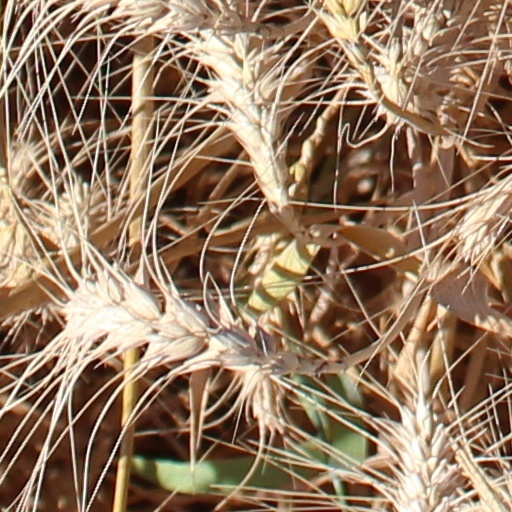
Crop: wheat